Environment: real
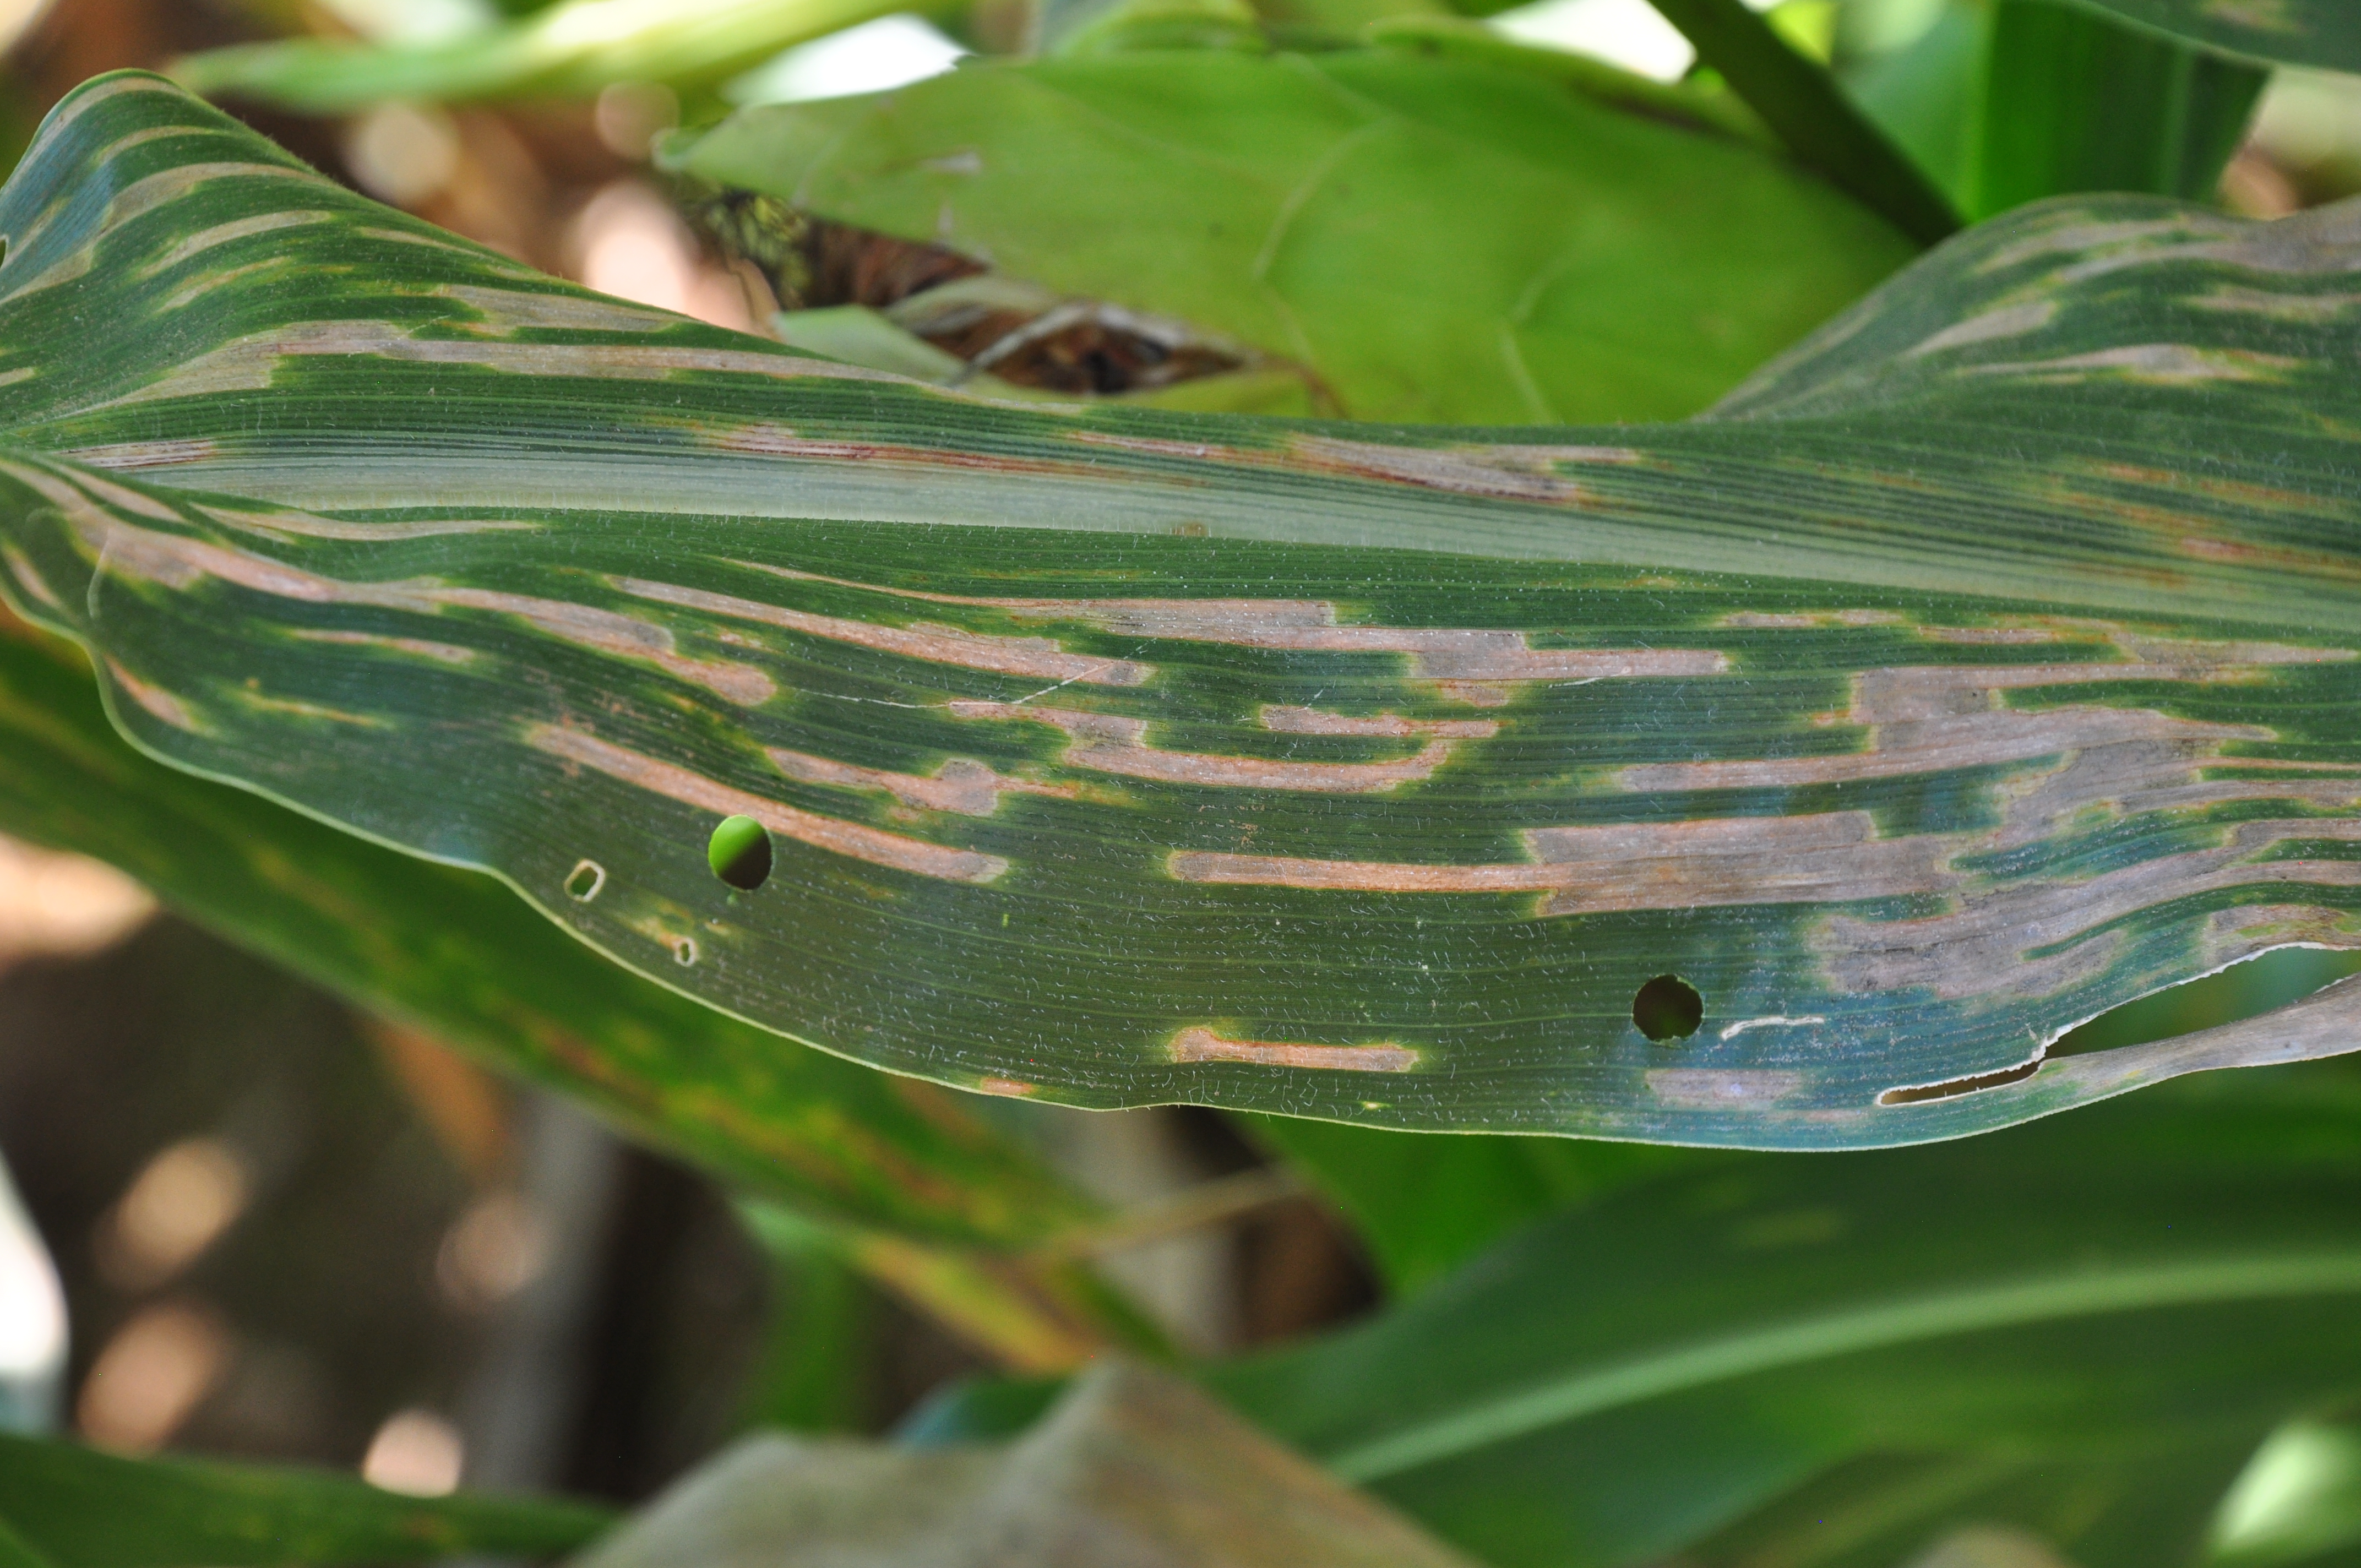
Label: gray_leaf_spot